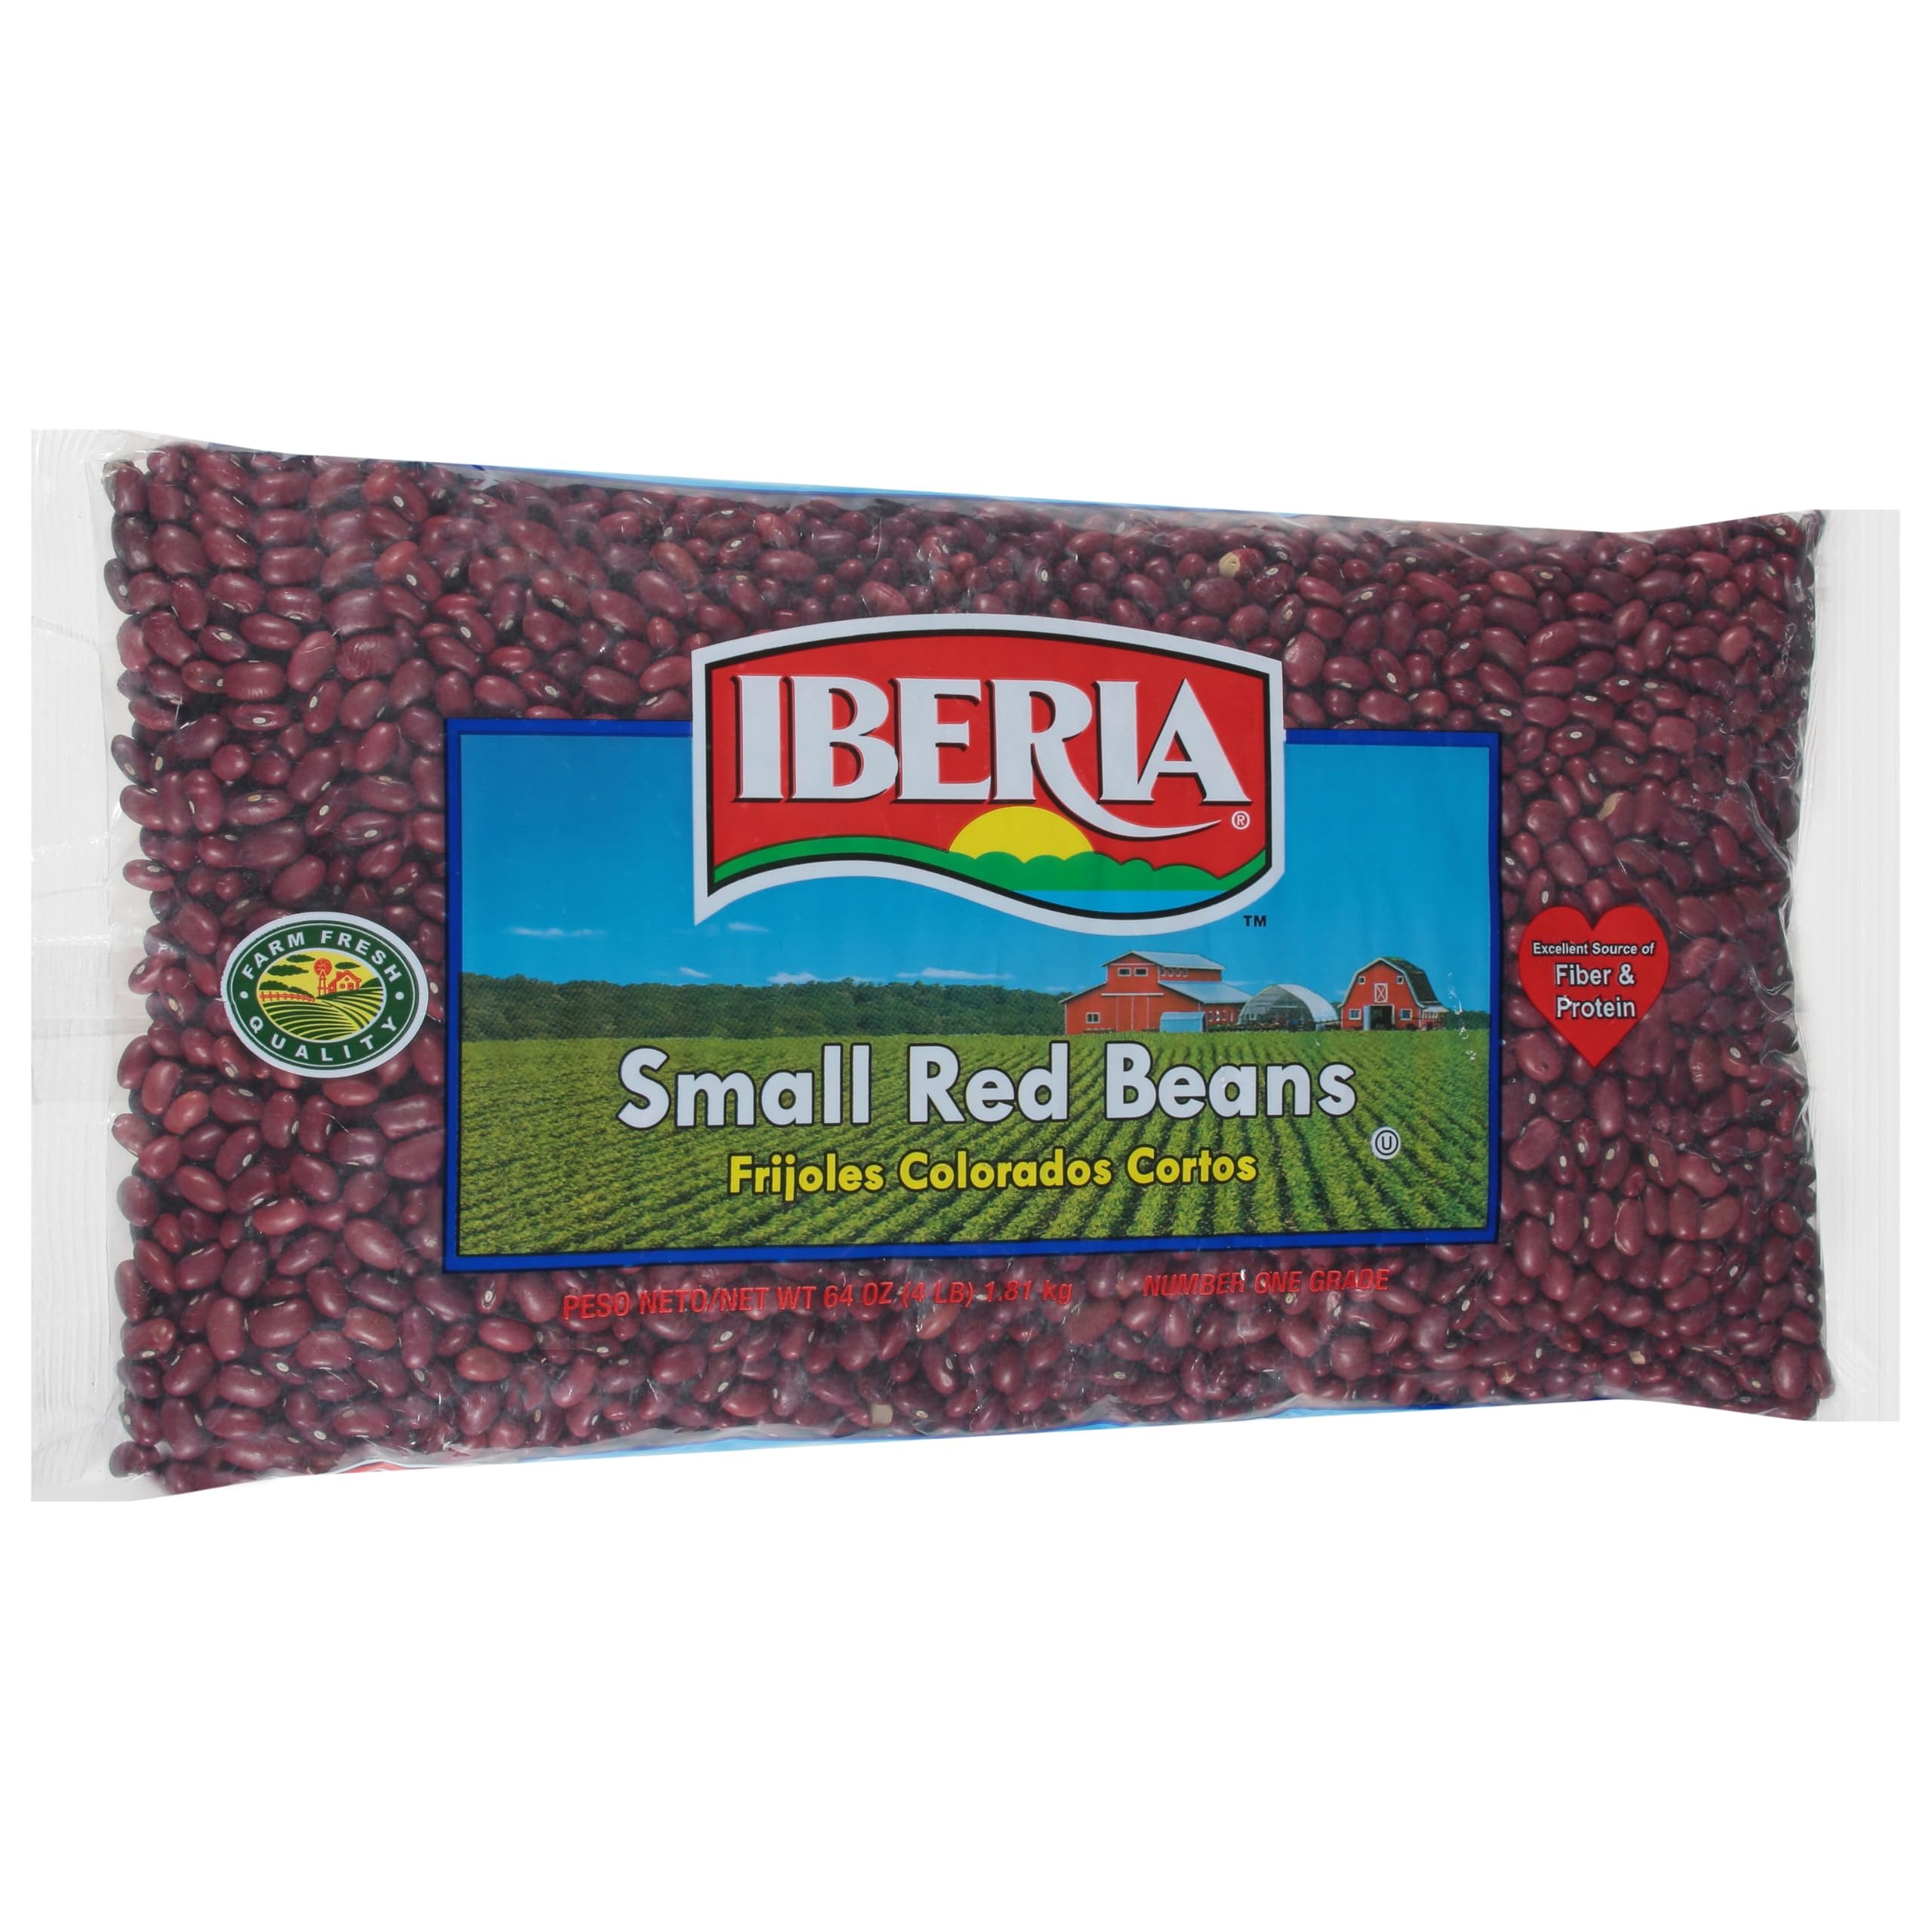
Item Name: Iberia Small Red Beans, 4 lb, Long Shelf Life Small Red Beans with Easy Storage, Rich in Fiber & Potassium, Low Calorie, Low Fat Food
Bullet Point 1: NUTRITIOUS CHOICE: Packed with protein, fiber, and essential nutrients, Iberia small red beans are a wholesome addition to your diet, promoting overall health and well-being.
Bullet Point 2: VERSATILE INGREDIENT: Perfect for adding texture and flavor to a variety of dishes including soups, stews, salads, and rice dishes, these beans offer endless culinary possibilities.
Bullet Point 3: CONVENIENT PACKAGING: Packaged in a convenient can, Iberia small red beans are easy to store and use whenever you need them, saving you time and effort in the kitchen.
Bullet Point 4: AUTHENTIC FLAVOR: With their rich, earthy taste and creamy texture, Iberia small red beans bring an authentic touch of Latin American cuisine to your recipes, ensuring a delicious dining experience.
Bullet Point 5: FAMILY FAVORITE: Loved by families for generations, Iberia small red beans are a staple in Latin American cooking, providing comfort and satisfaction with every bite.
Value: 64.0
Unit: Ounce

Price: 2.13